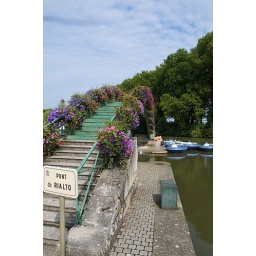
Flowers, flowers everywhere. The bridges have baskets of colour all over them. The flowers do make Briare a very special port.